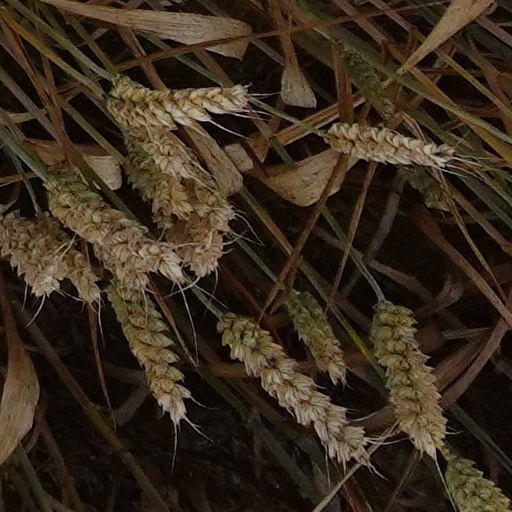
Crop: wheat